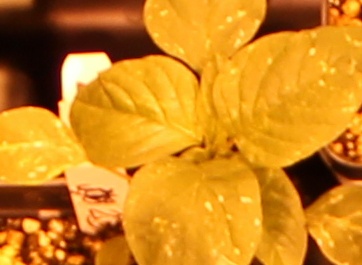
Label: Palmer Amaranth